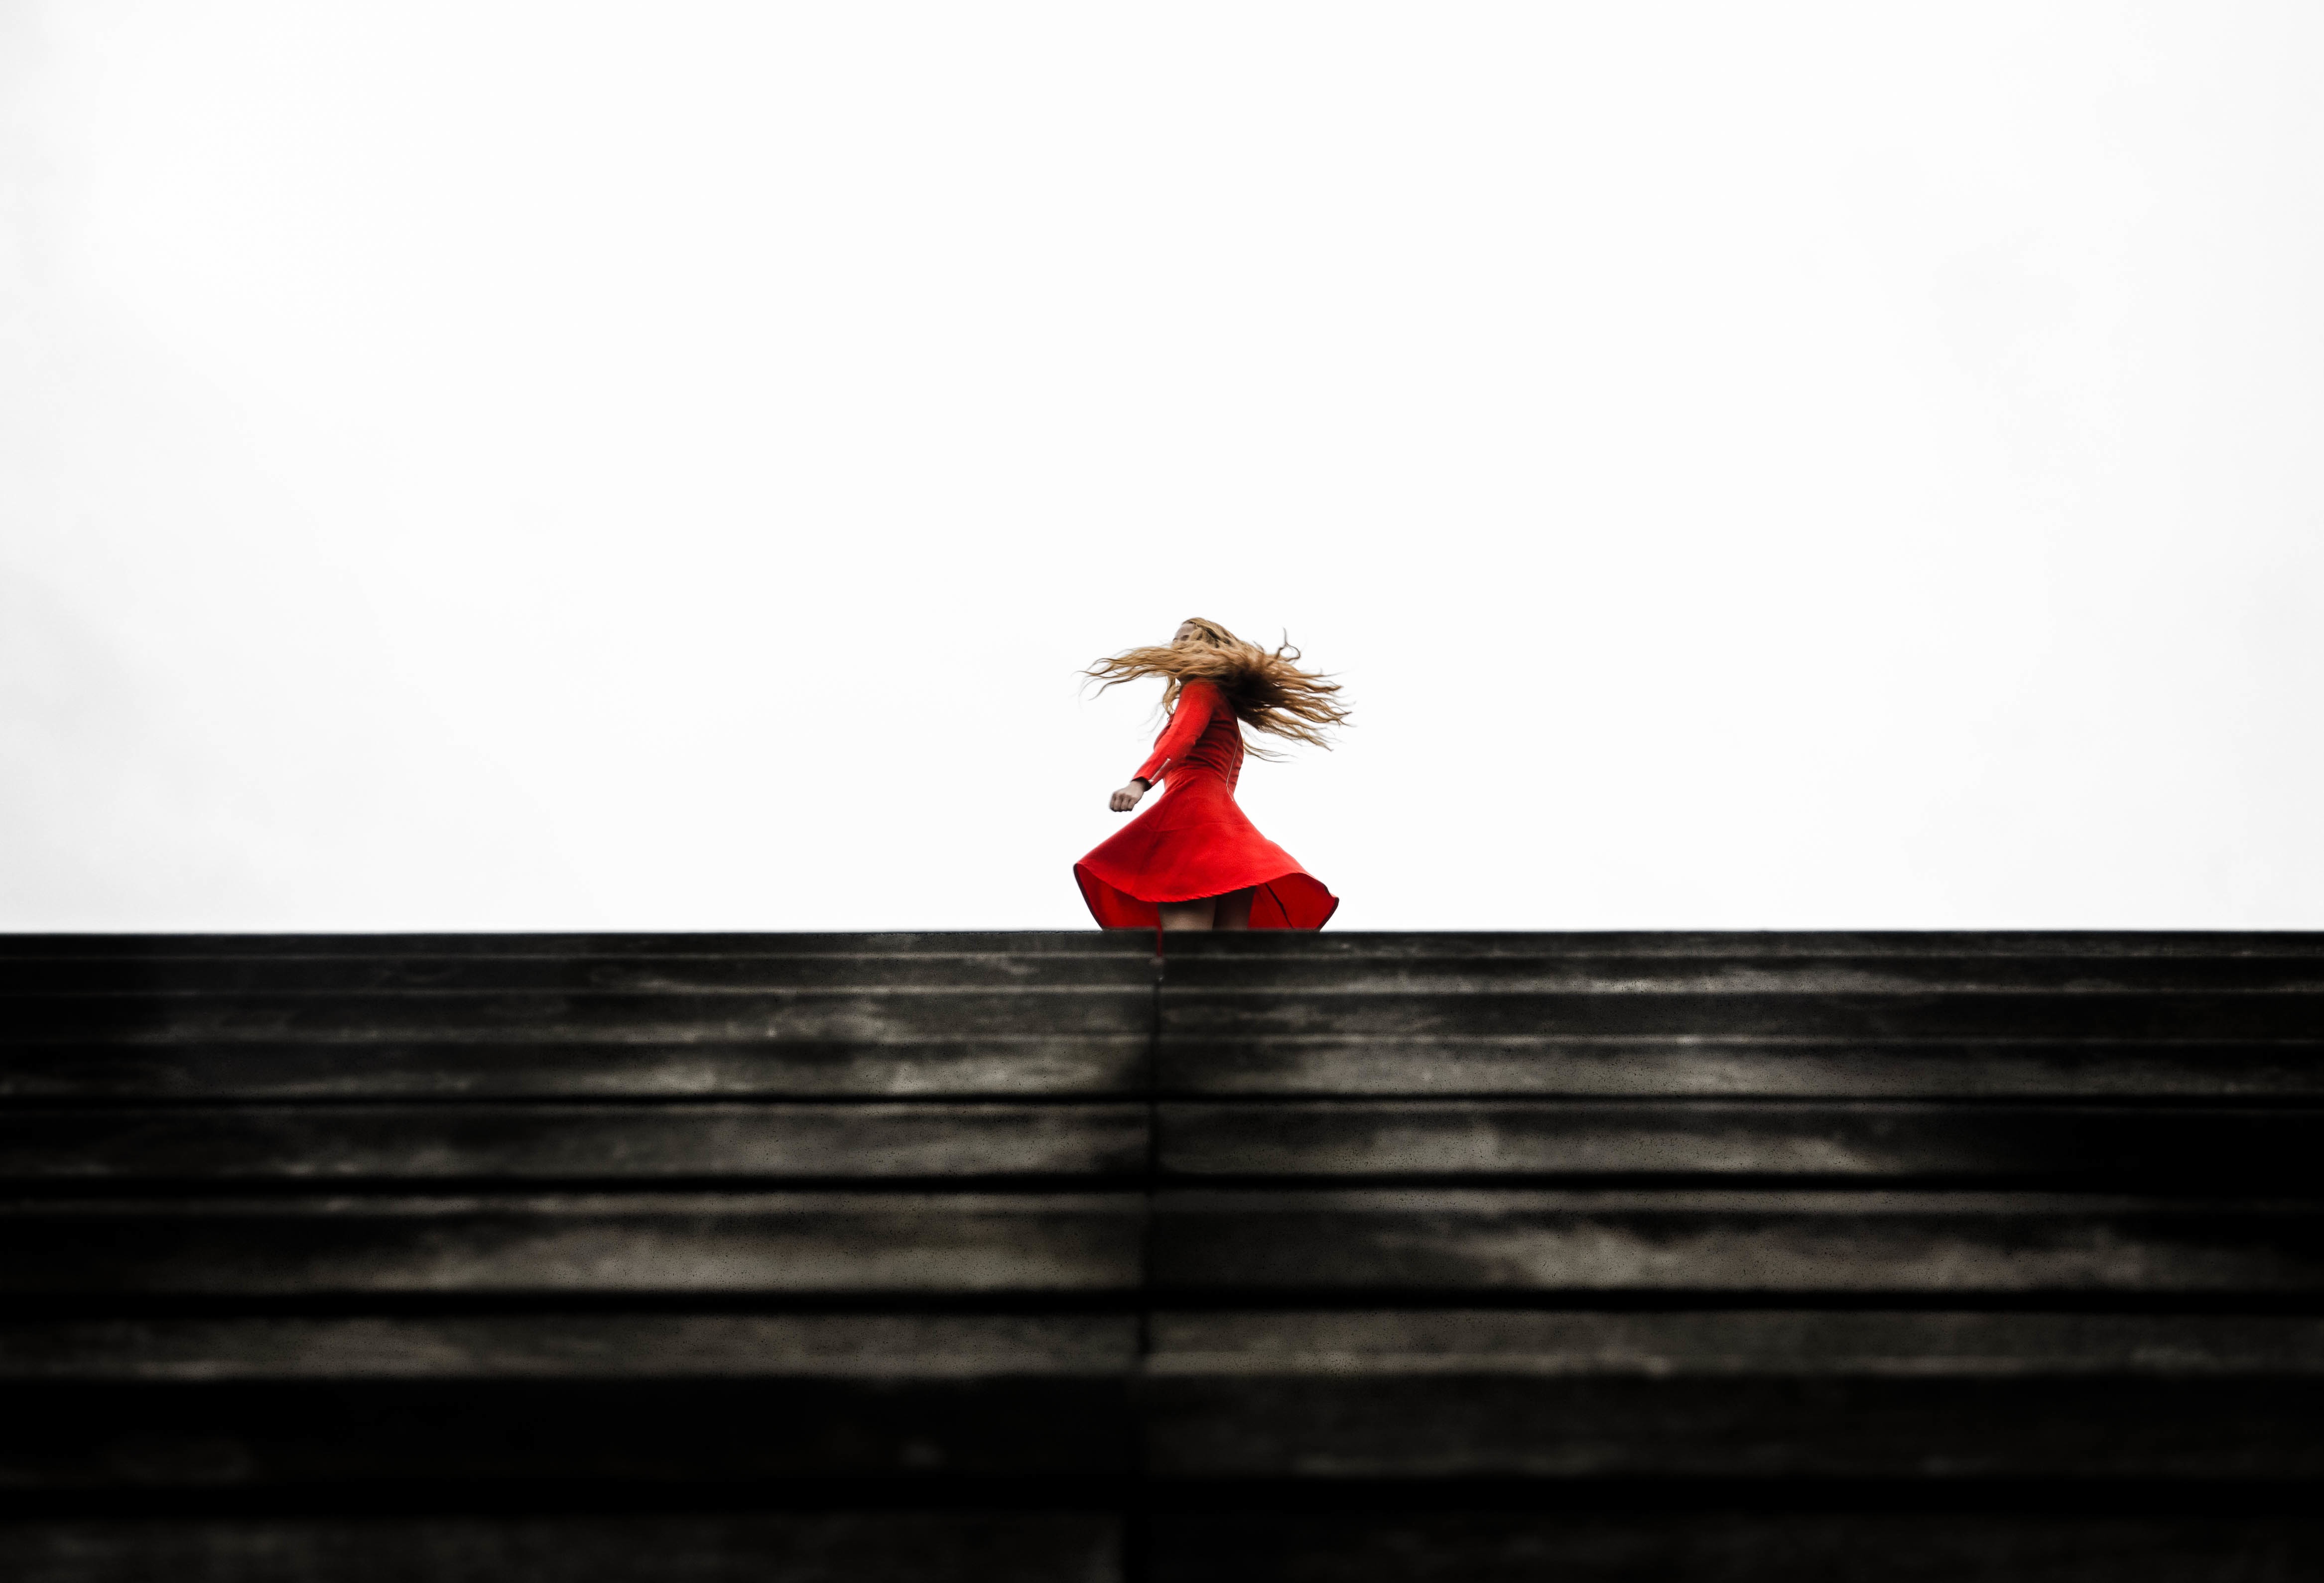
hand, girl, woman, red, color, black, dress, emotion, twirl, modern dance